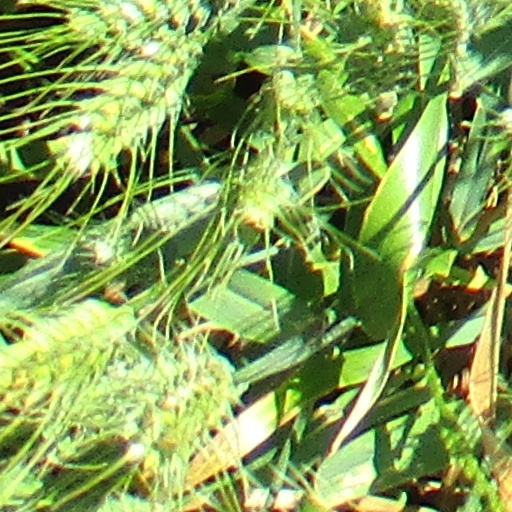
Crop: wheat